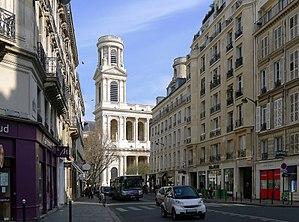
Rue du Vieux-Colombier - Paris VI